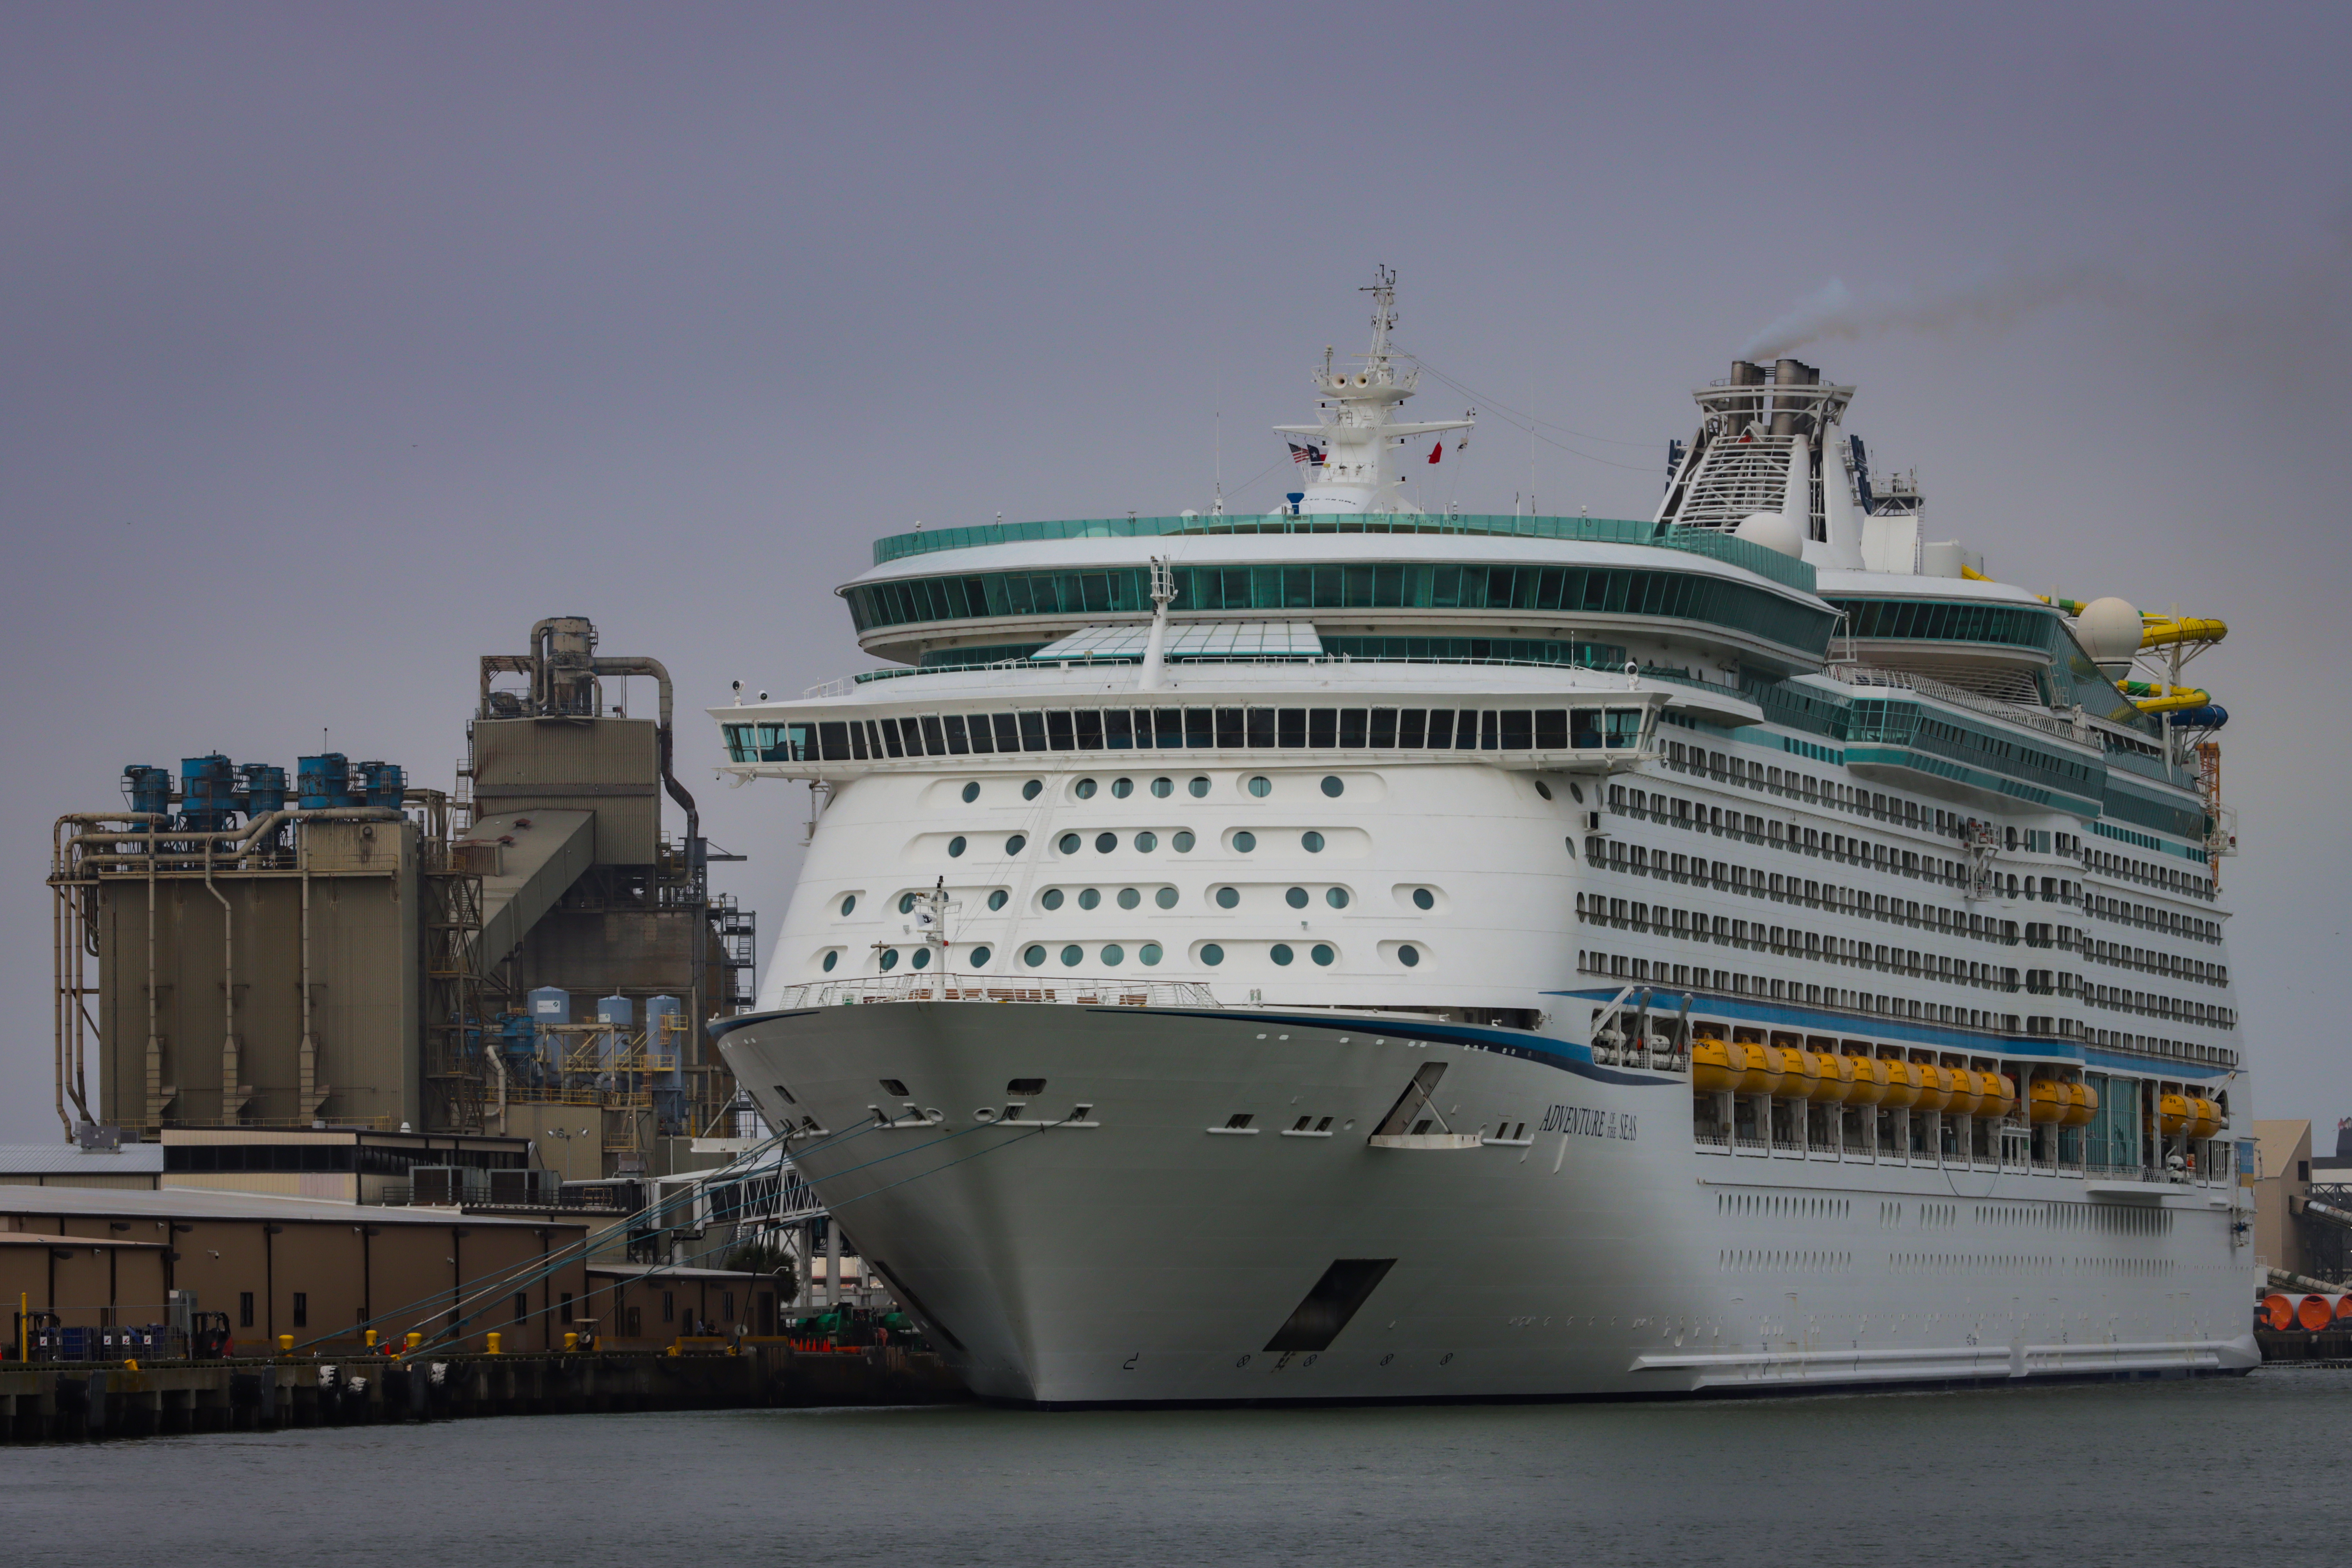
outdoors, water, sky, galvestonbay, texas, boat, watercraft, naval architecture, cruise ship, vehicle, Cruiseferry, passenger ship, ship, travel, water transportation, port, harbor, building, channel, city, lake, ocean, tourism, ms island escape, sea, freight transport